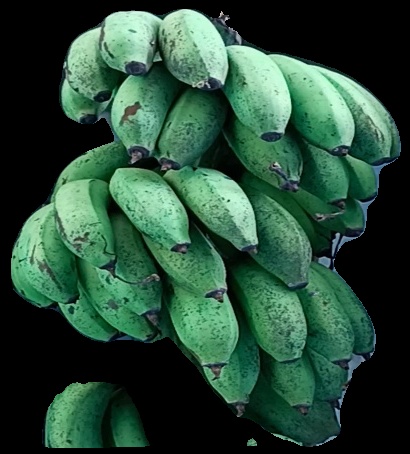
Variety: rasbale
Grade: grade2